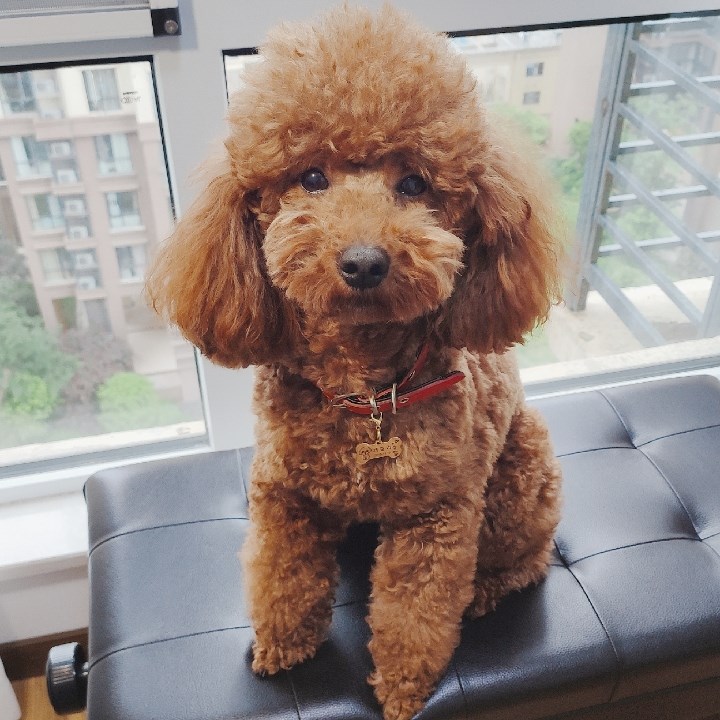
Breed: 2925-n000114-toy_poodle